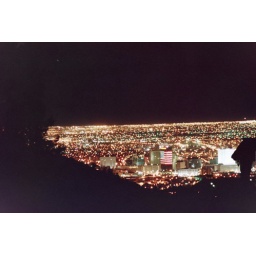
ElPaso by night crazy cat mountain